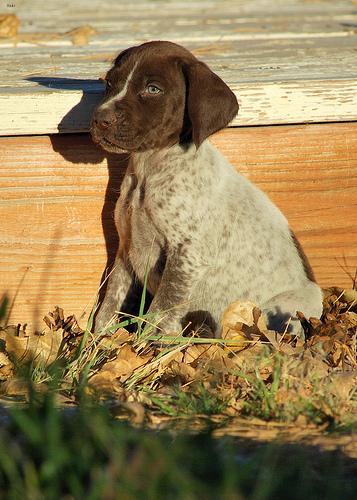
Breed: german shorthaired